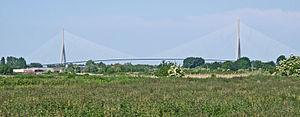
Le pont de Normandie est un pont à haubans enjambant l'estuaire de la Seine et reliant Le Havre, au niveau de la commune de Sandouville, à Honfleur. La conception de cet ouvrage exceptionnel est due à Michel Virlogeux. La construction du pont de Normandie a été confiée, pour la partie béton, au groupement d'entreprises « GIE Pont de Normandie » et, pour la partie métal, à Monberg et Thorsen. Ce « GIE Pont de Normandie » rassemblait sept entreprises : Bouygues, Campenon-Bernard, Dumez, GTM, Spie Batignolles, Quillery et Sogea. La fourniture et la mise en œuvre des haubans avait été sous-traitée par le GIE Pont de Normandie à Freyssinet. Les études générales ainsi que les études de la partie béton ont été faites par le GIE Pont de Normandie et ont été dirigées par B. Raspaud, tandis que les études de la partie métallique ont été confiées à Eiffel et Cowi-Consult. La direction du chantier a été assurée par G. Barlet et P. Jacquet.